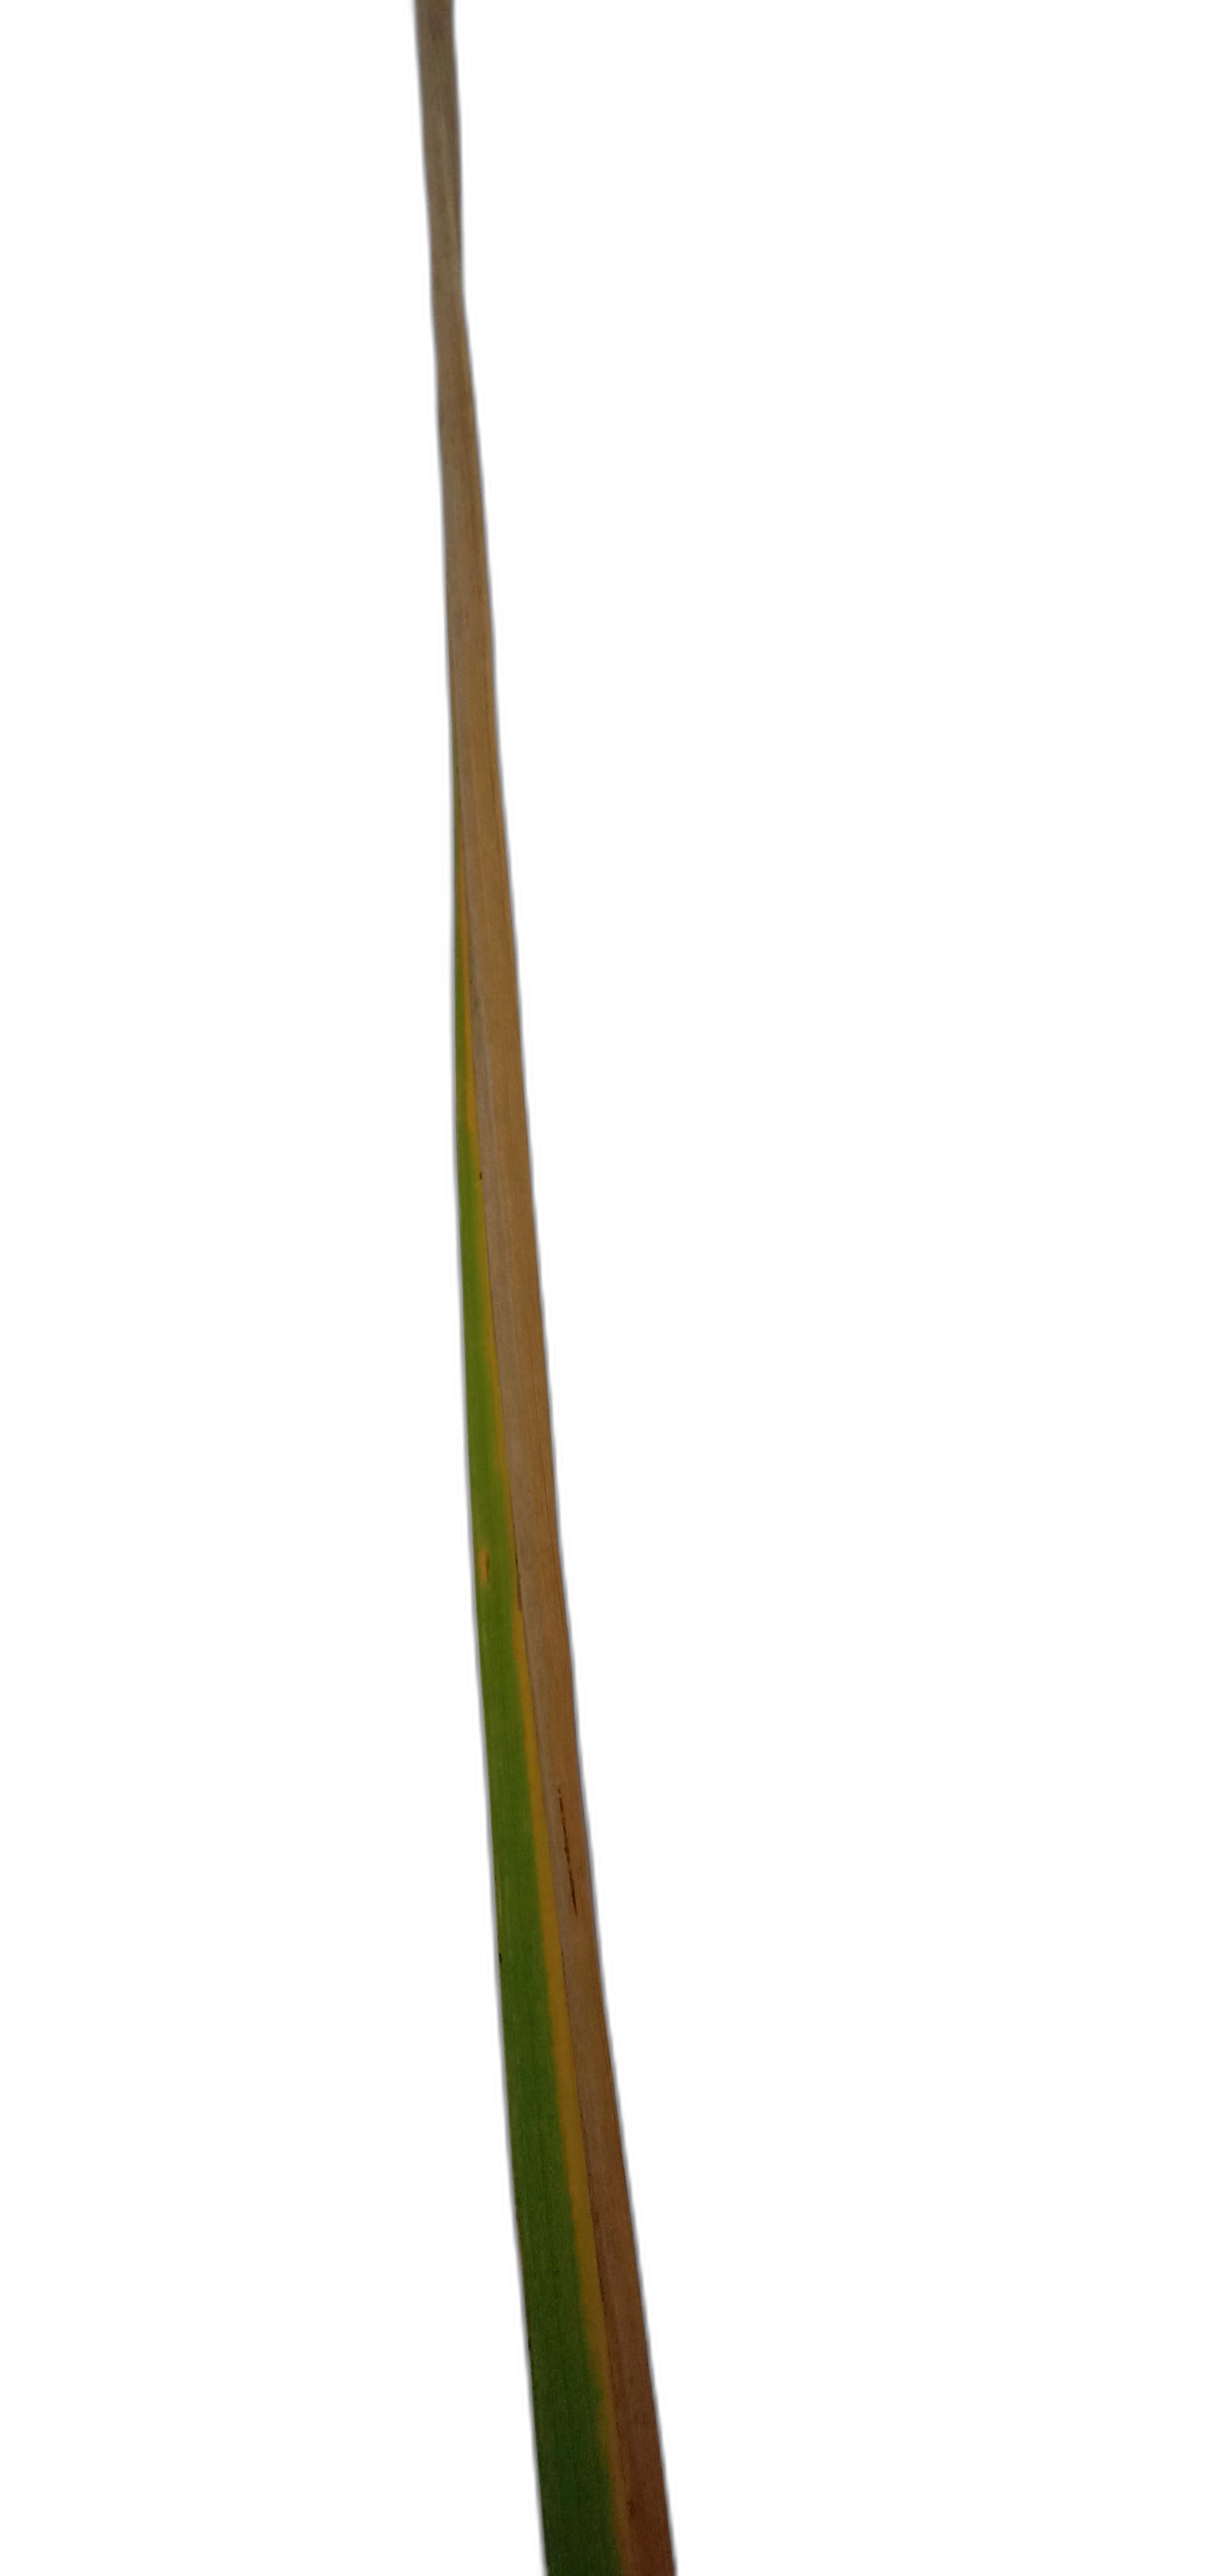
Label: Leaf Scald